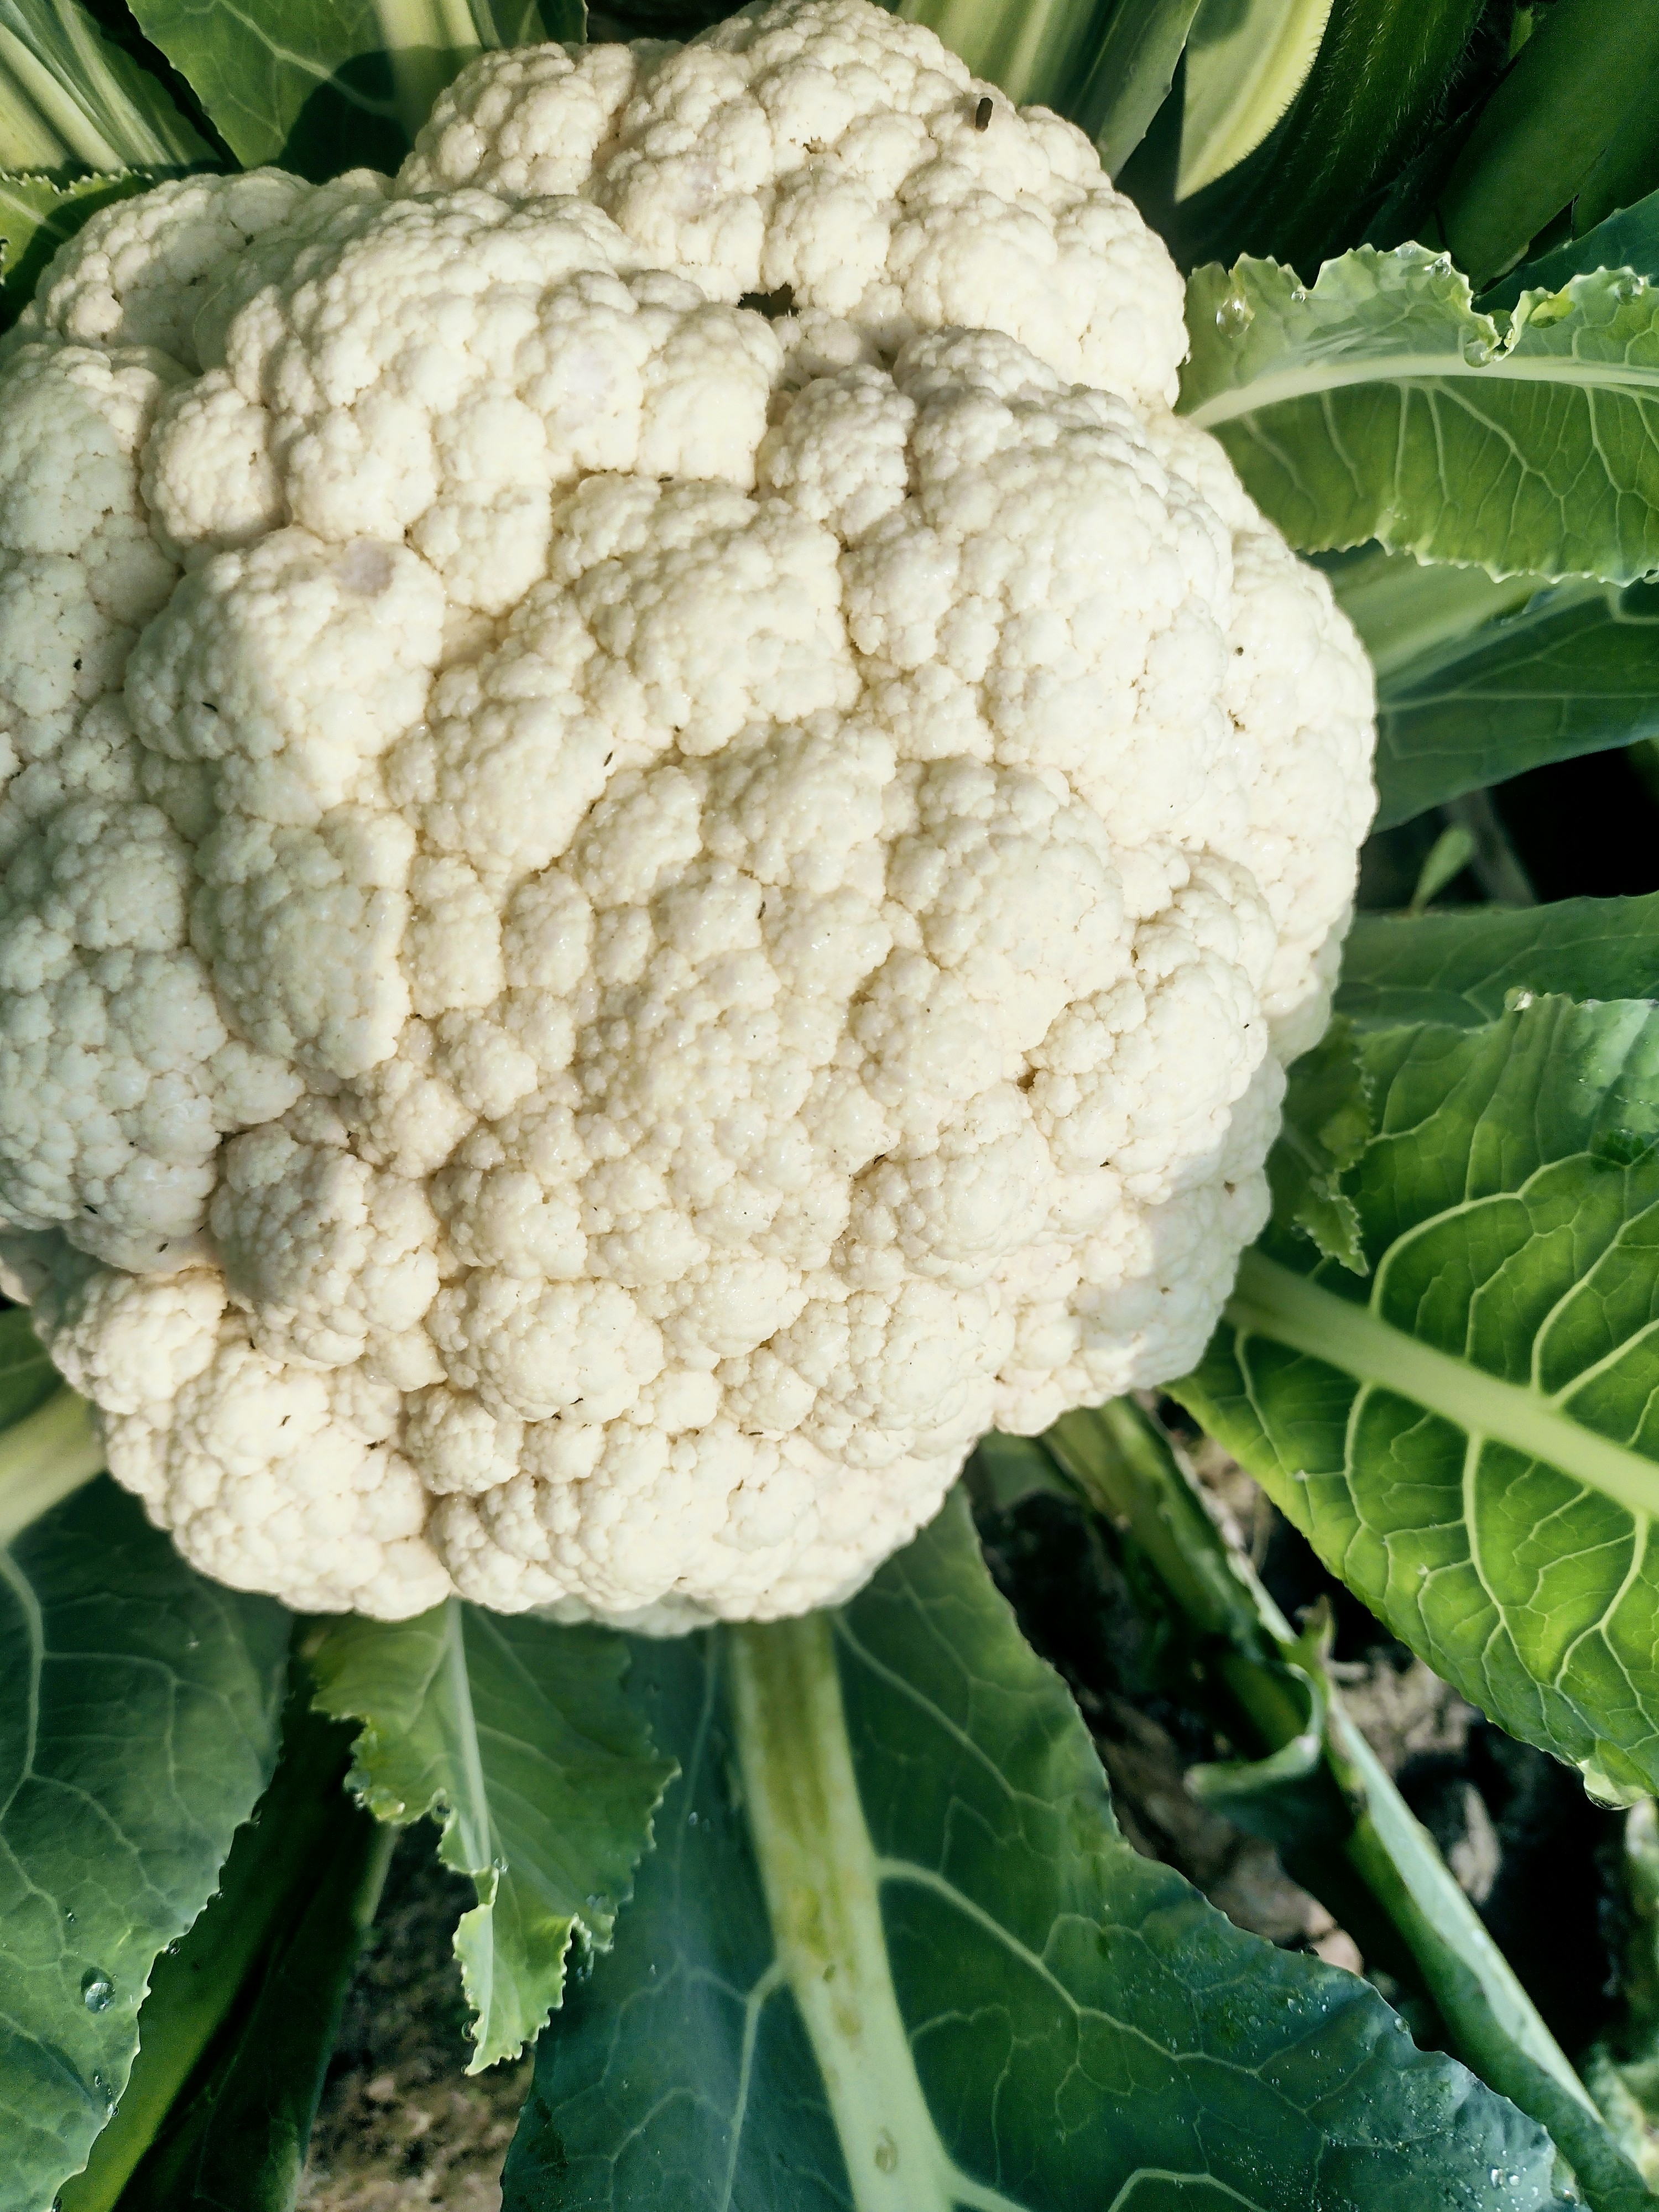
Label: No disease